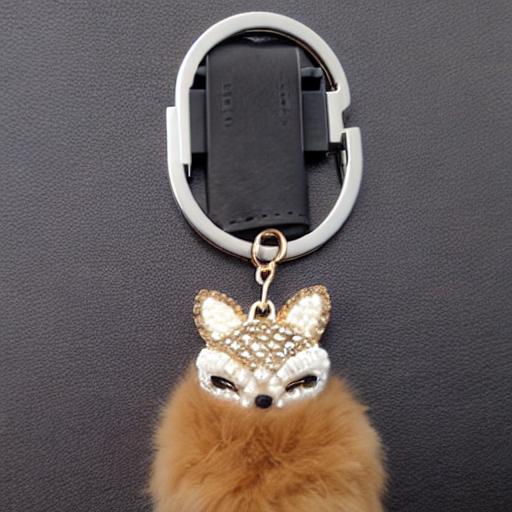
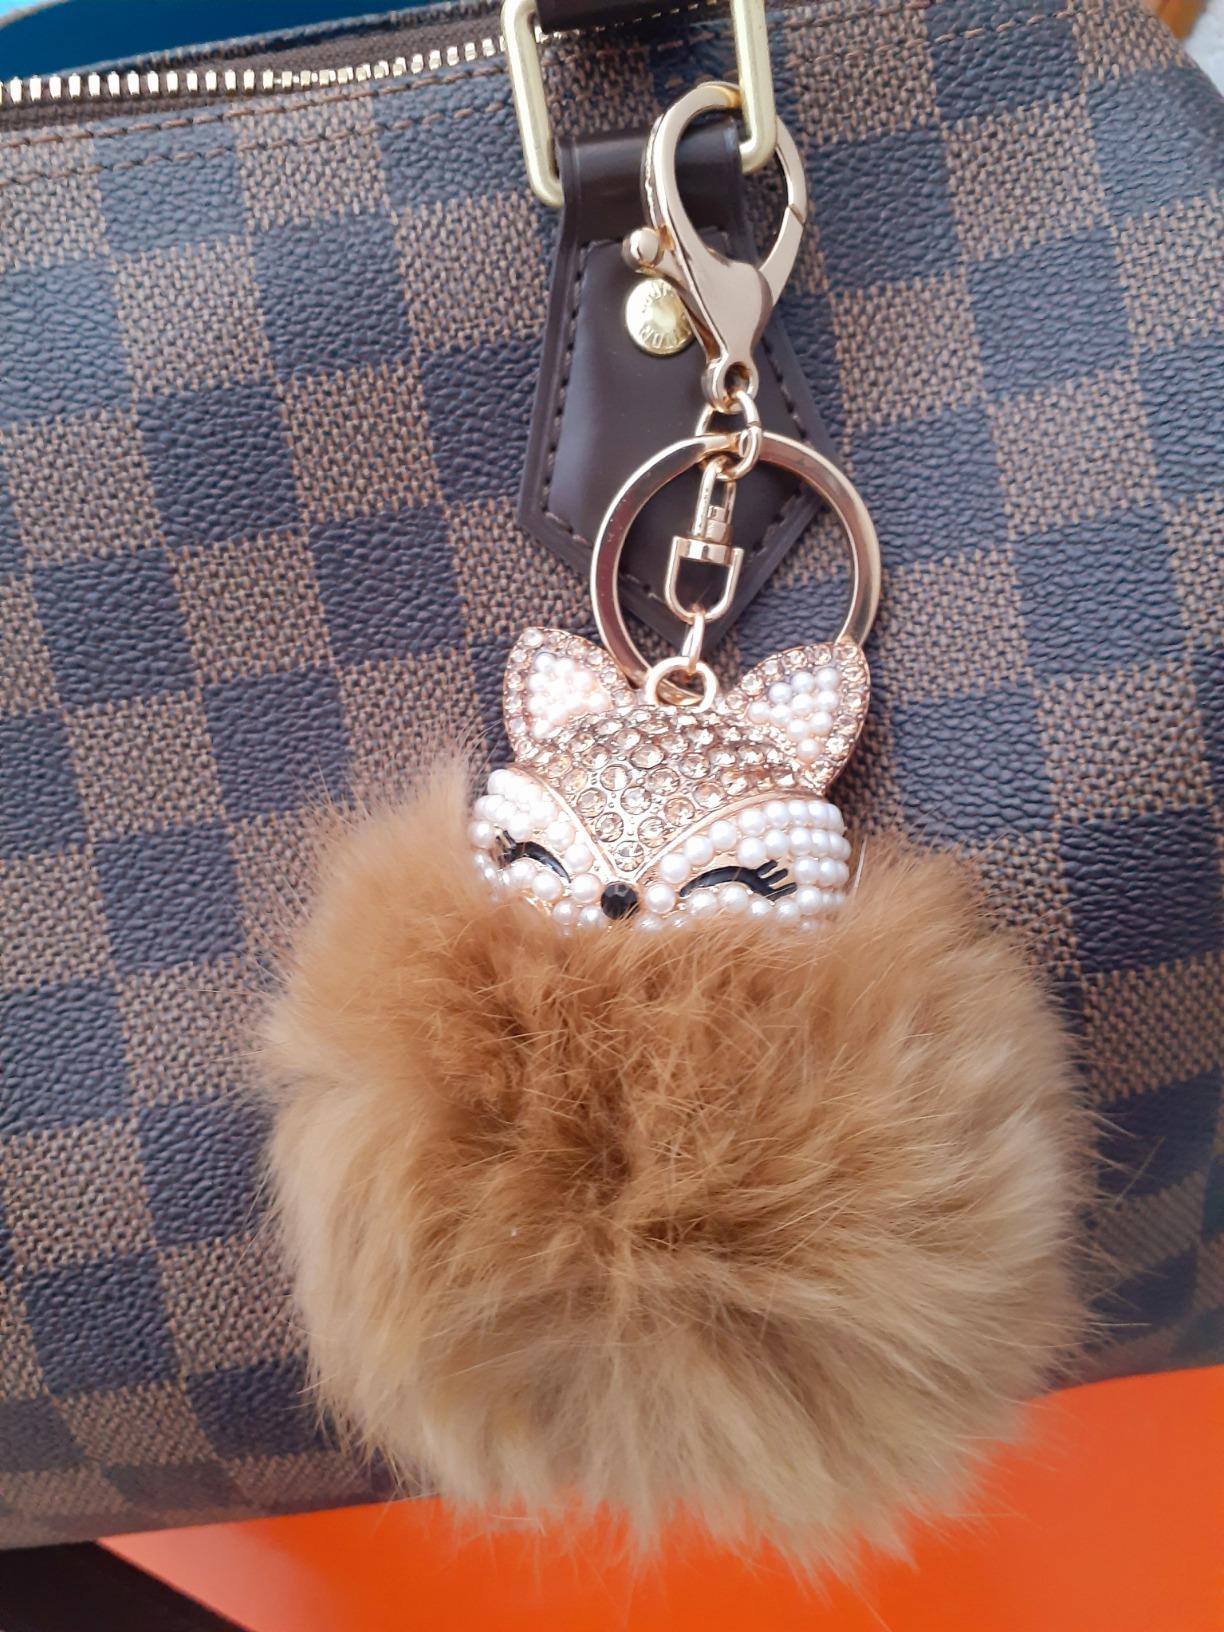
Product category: accessories_keychain
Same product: no